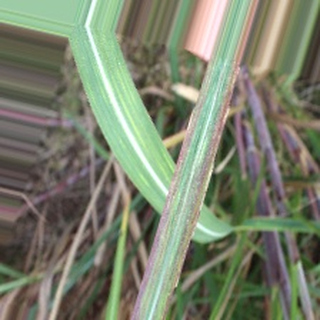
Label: sugarcane_bacterial_blight